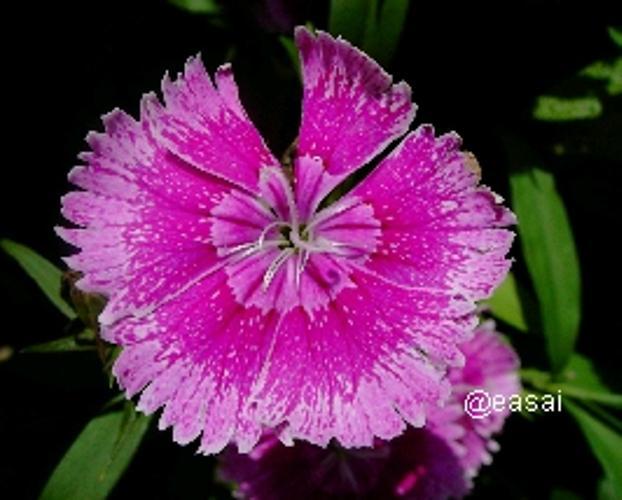
Label: sweet william